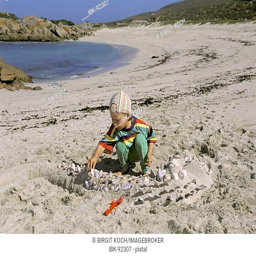
little boy , is playing with shells at the beach